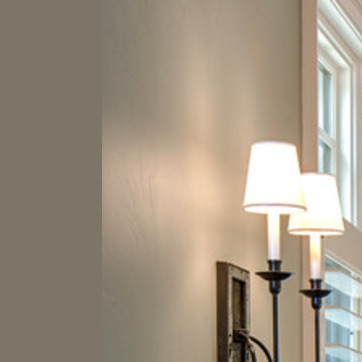
Material: painted